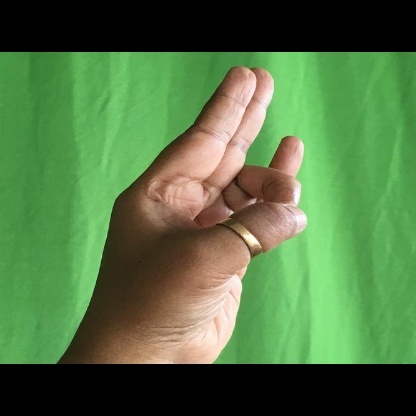
Mudra: Mayura